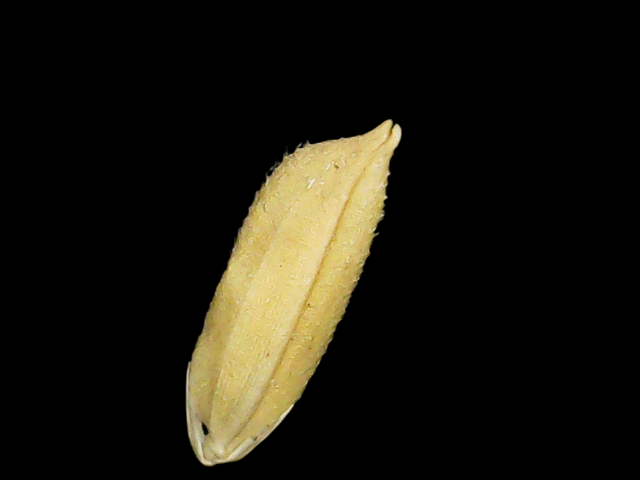
Rice variety: Binadhan07